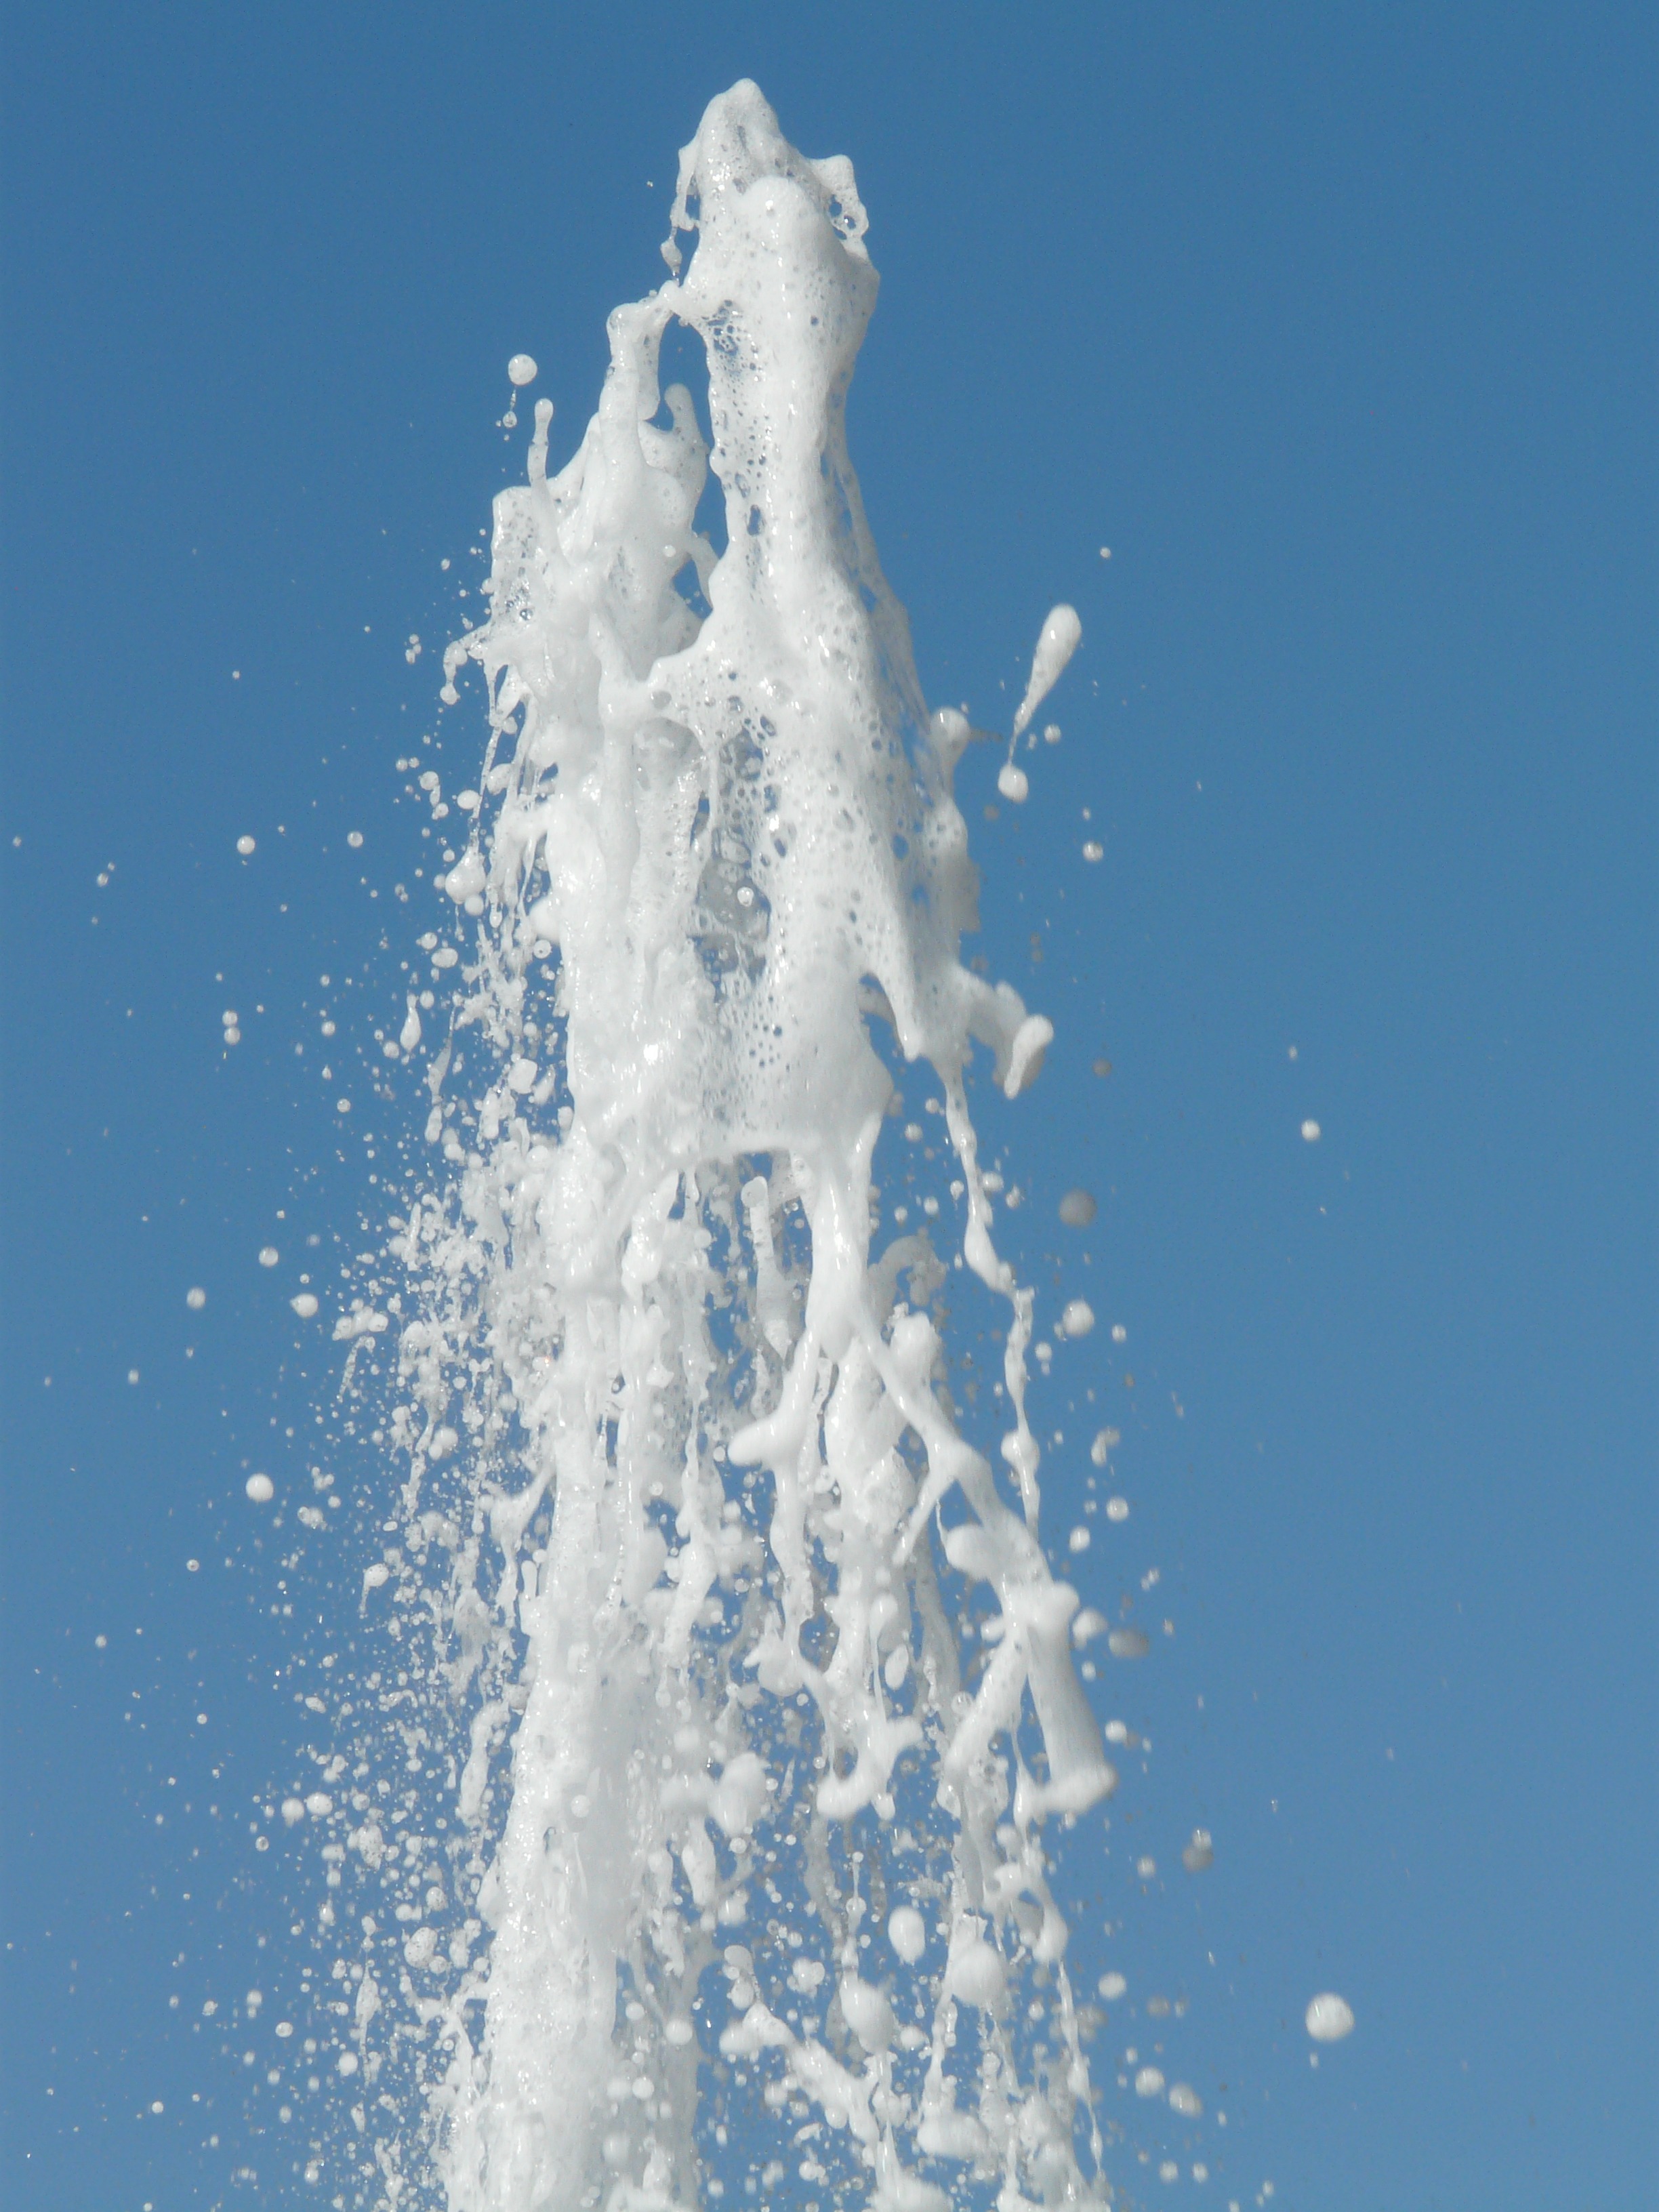
water, snow, winter, white, frost, wet, foam, ice, season, bubble, fountain, icicle, freezing, inject